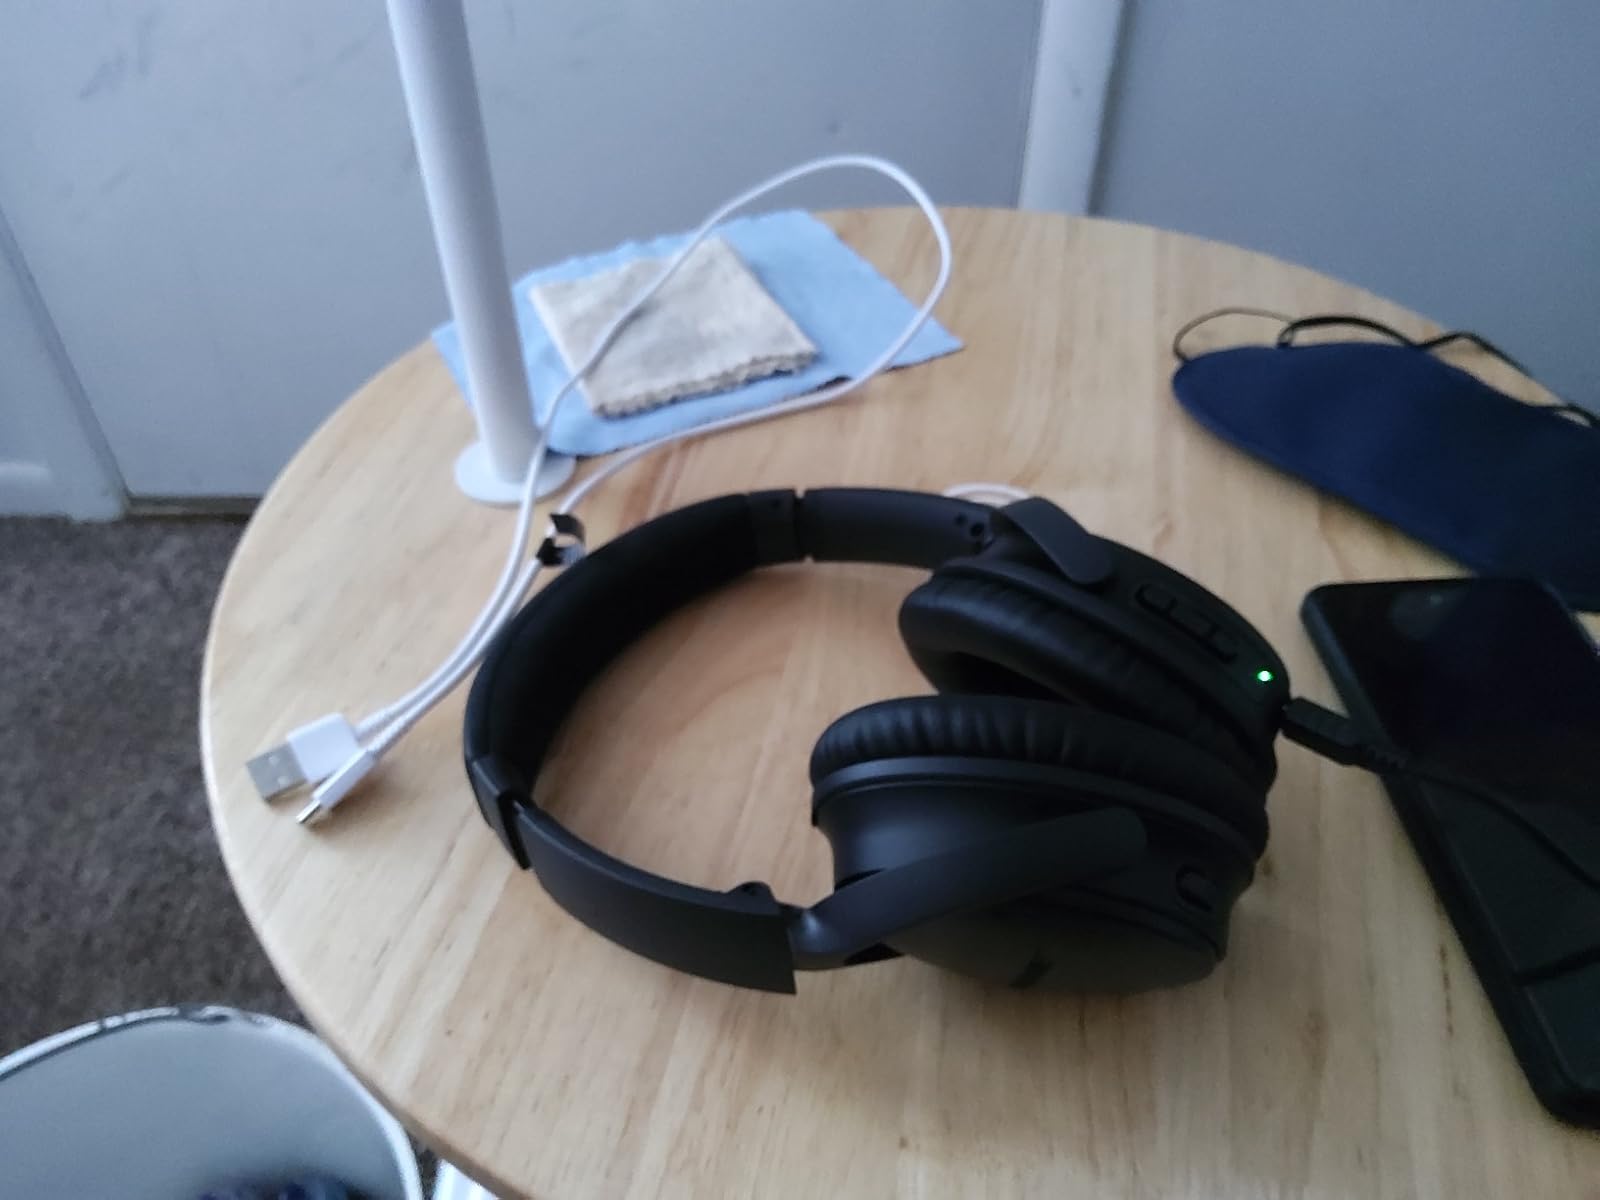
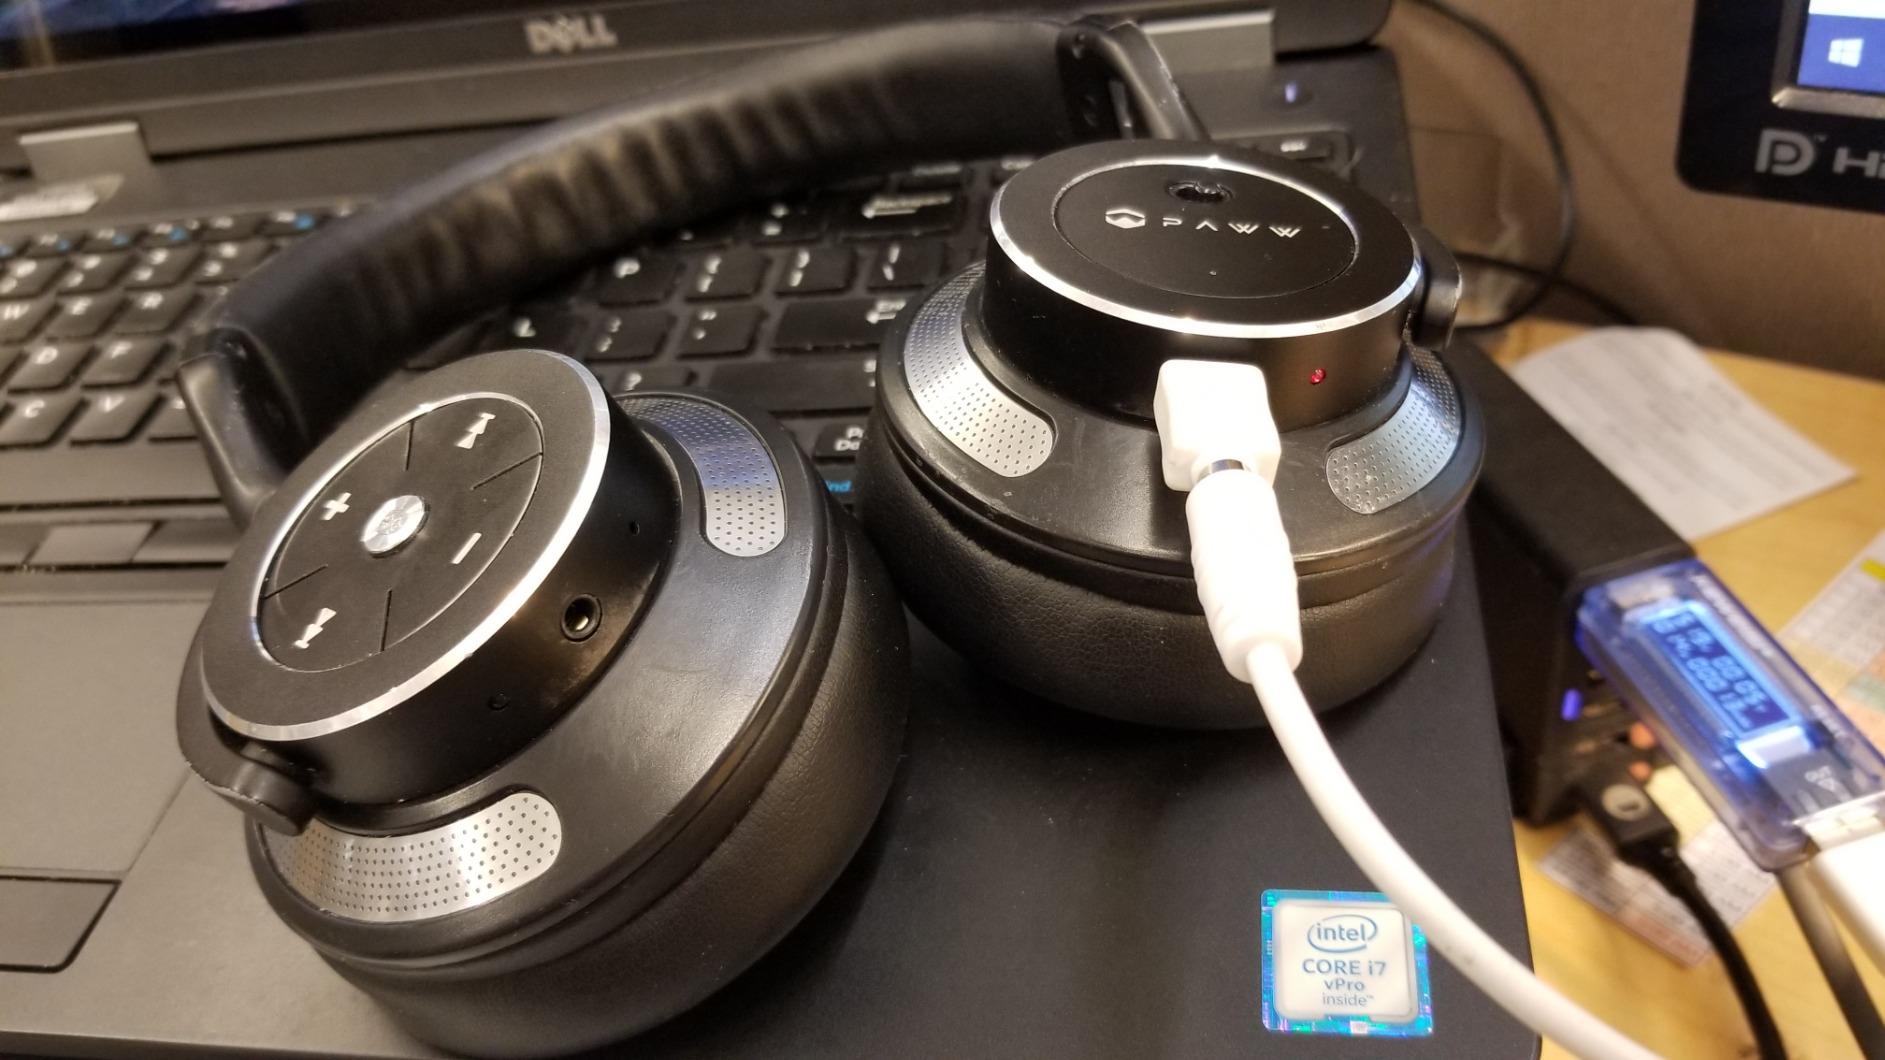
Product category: headphones
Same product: no